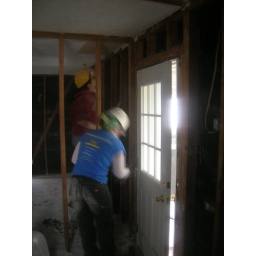
Anita in blue removing drywall from around the door. Molly in red removing drywall from the molding up top.